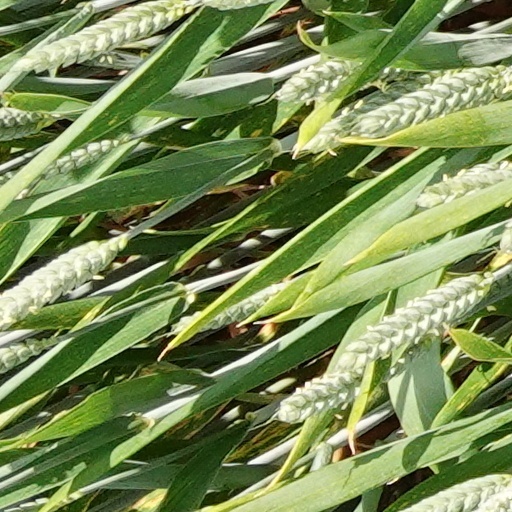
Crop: wheat